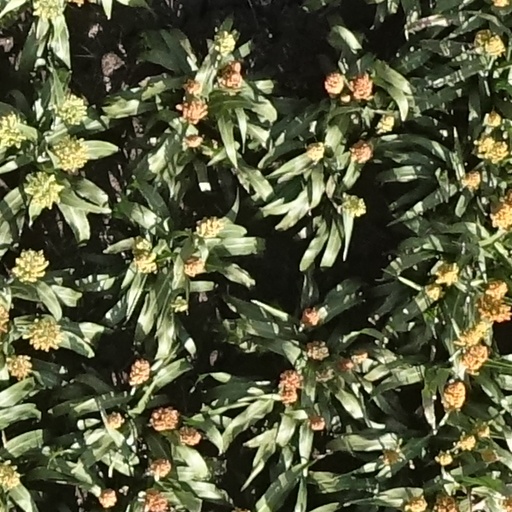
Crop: sorghum